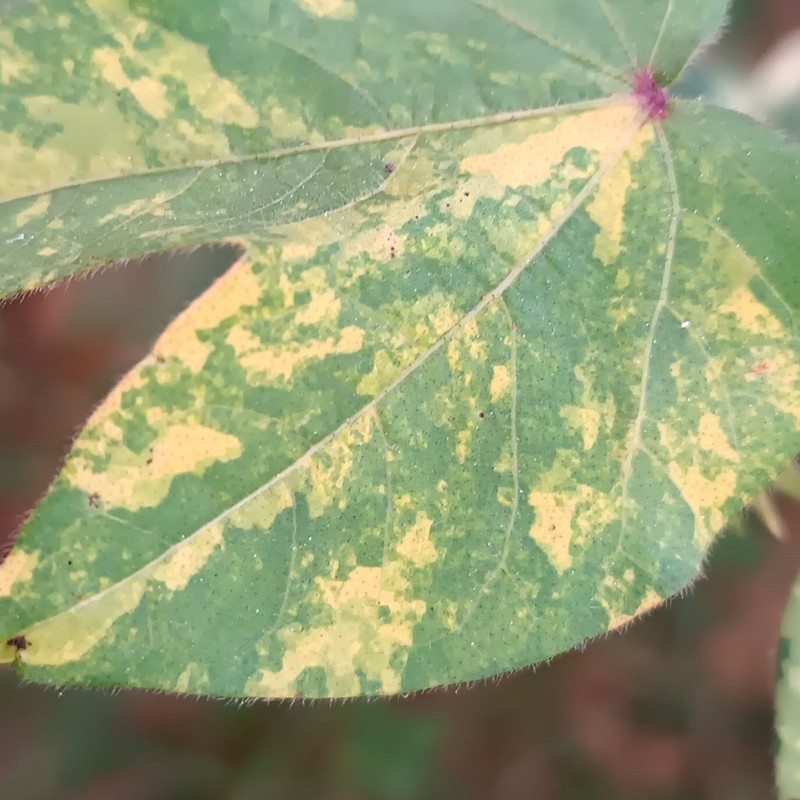
Label: Leaf Variegation